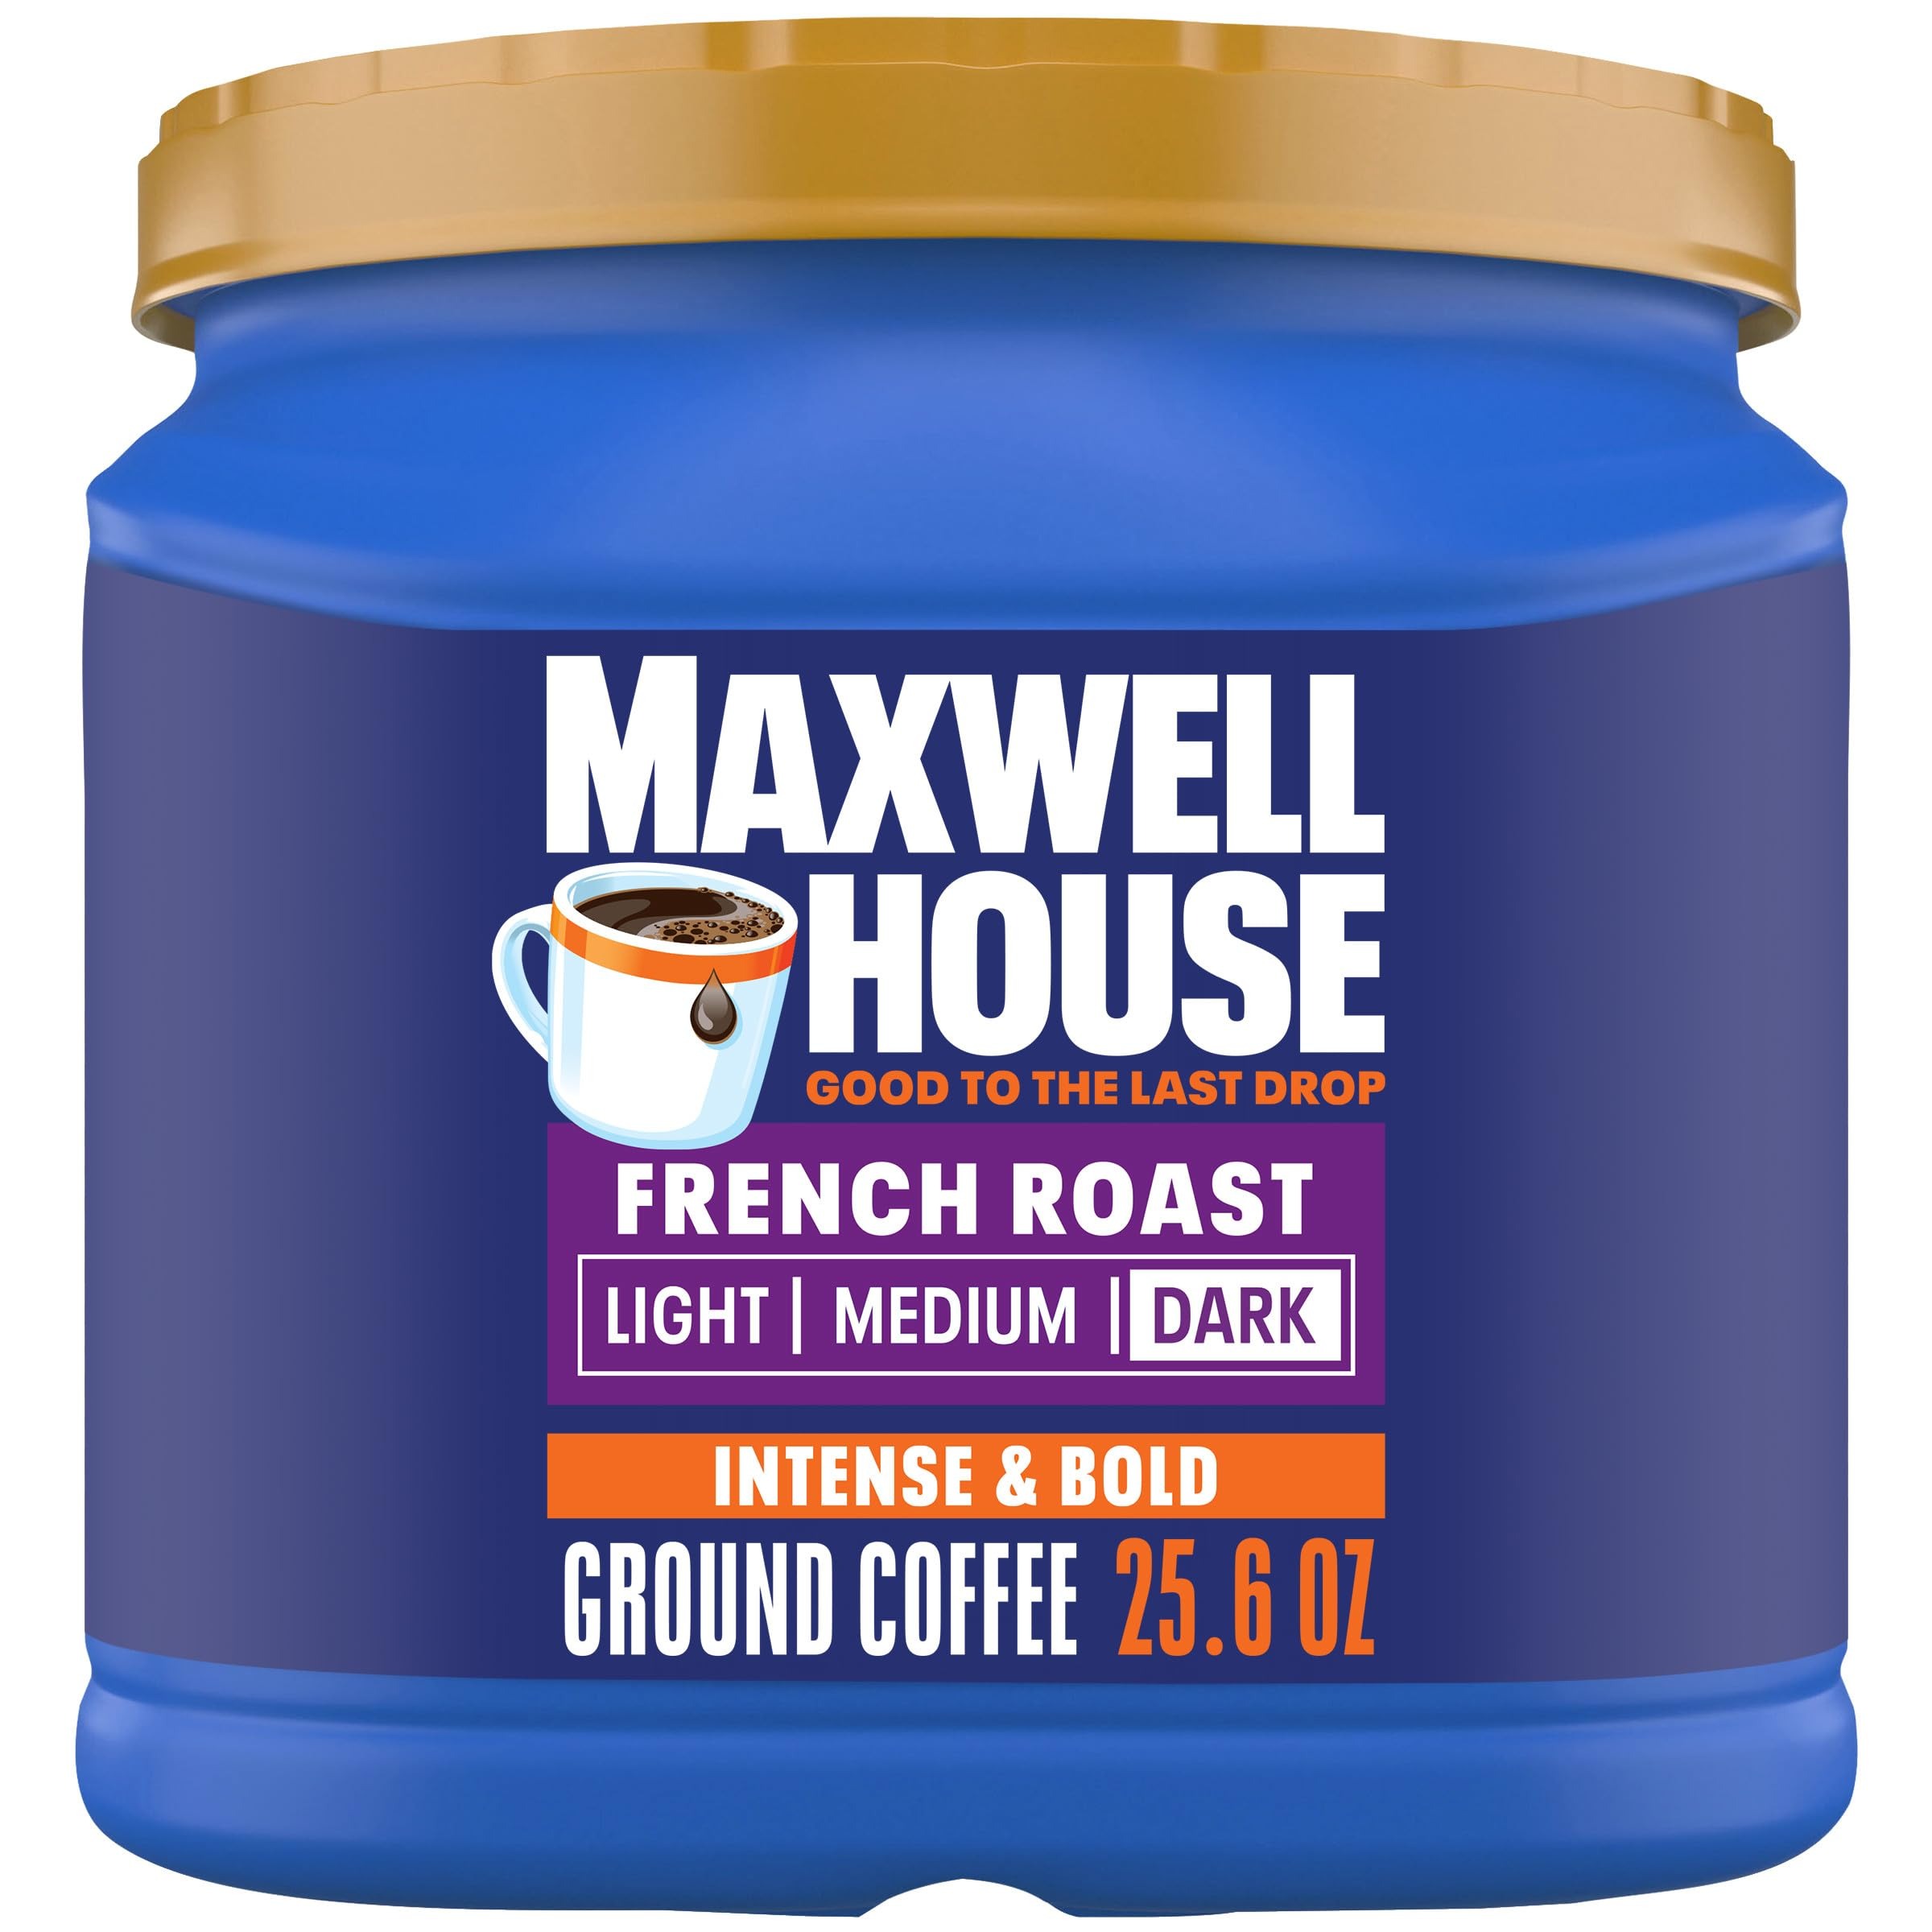
Item Name: Maxwell House French Roast Dark Roast Ground Coffee, 25.6 oz Canister
Bullet Point 1: One 25.6 oz canister of Maxwell House French Roast Dark Roast Ground Coffee
Bullet Point 2: Brew our smooth, delicious coffee, take in the rich aroma and savor the strong, full-bodied flavor
Bullet Point 3: Intense and bold from the first sip to the last
Bullet Point 4: A consistently great taste that you can brew to take your day "to your max"
Bullet Point 5: Give your brain a break, unplug a little and gear up for what's next with a cup of Maxwell House coffee
Bullet Point 6: Prepare with fresh, cold water for breakfast or a quick pick-me-up any time of day
Bullet Point 7: Roasted in the USA since 1892
Bullet Point 8: Maxwell House inspires the kind of coffee break that helps you pause, reset and take on whatever comes next as a renewed you
Bullet Point 9: Certified Kosher ground coffee
Bullet Point 10: For maximum freshness, store our 25.6-ounce can of coffee in a cool, dark and dry place
Value: 25.6
Unit: Ounce

Price: 13.99